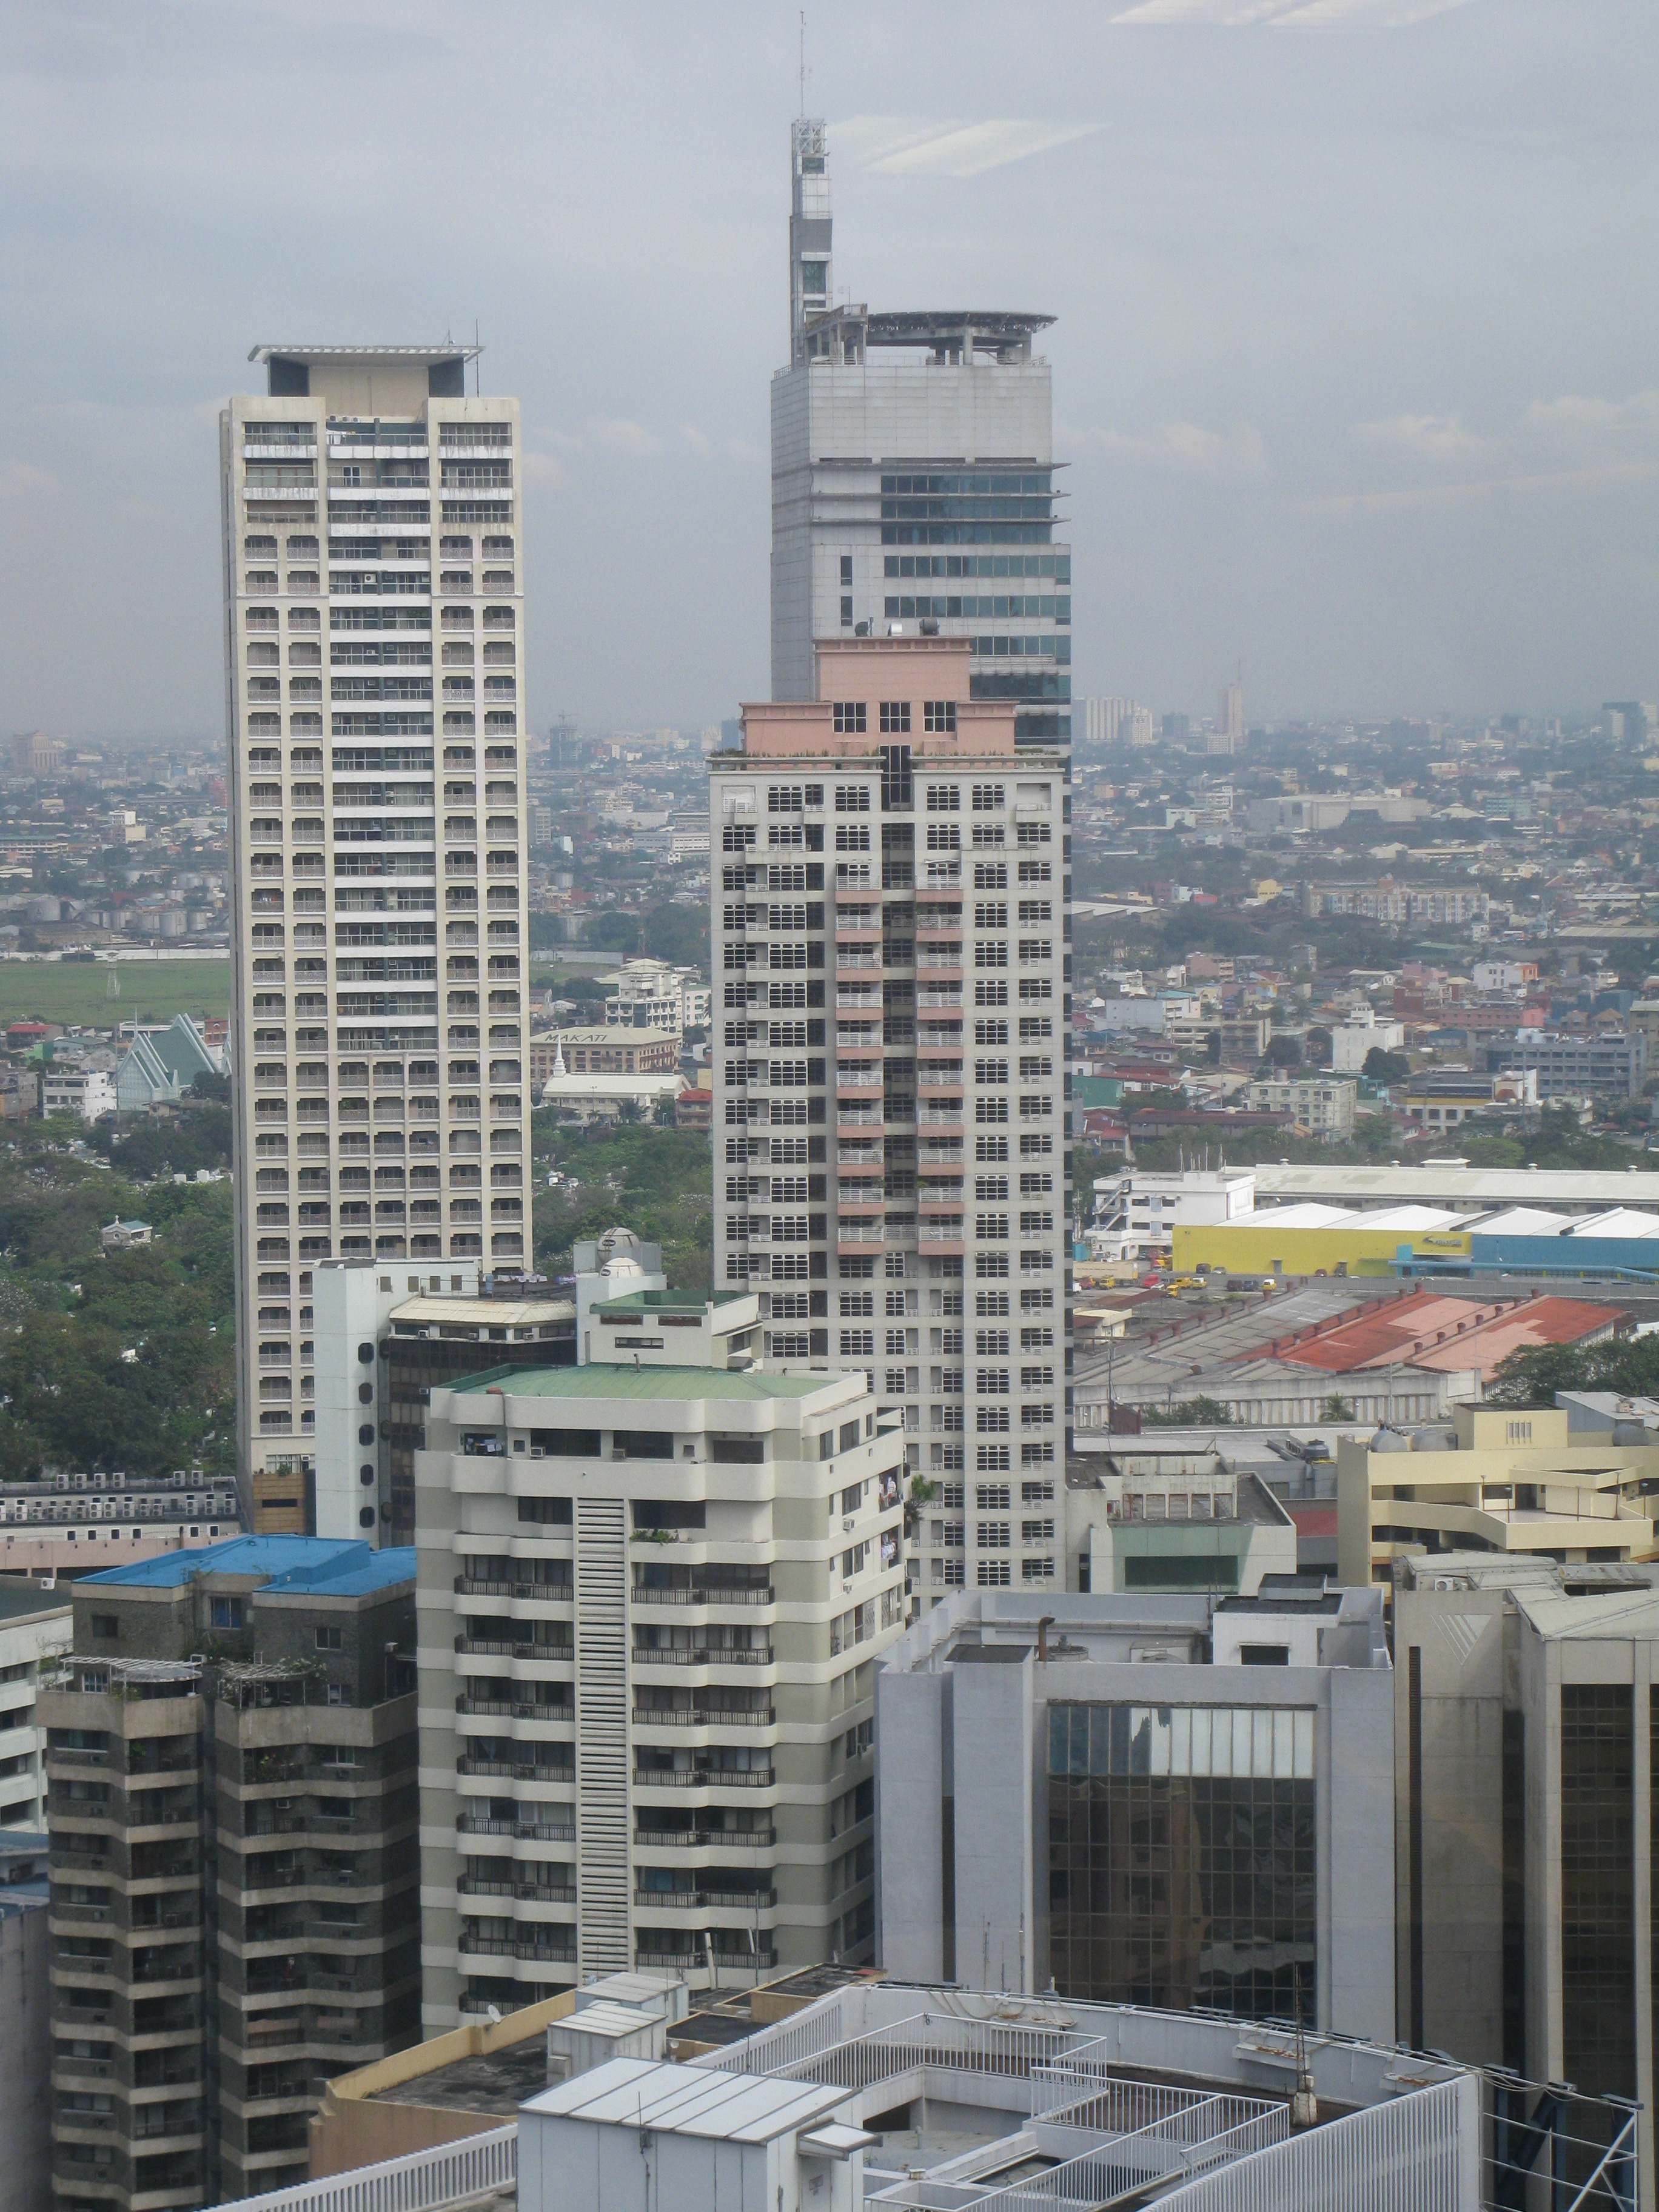
architecture, skyline, building, city, skyscraper, urban, cityscape, downtown, tower, scenic, scenery, landmark, metropolitan, tower block, buildings, philippines, metropolis, condominium, neighbourhood, urban area, residential area, human settlement, metropolitan area